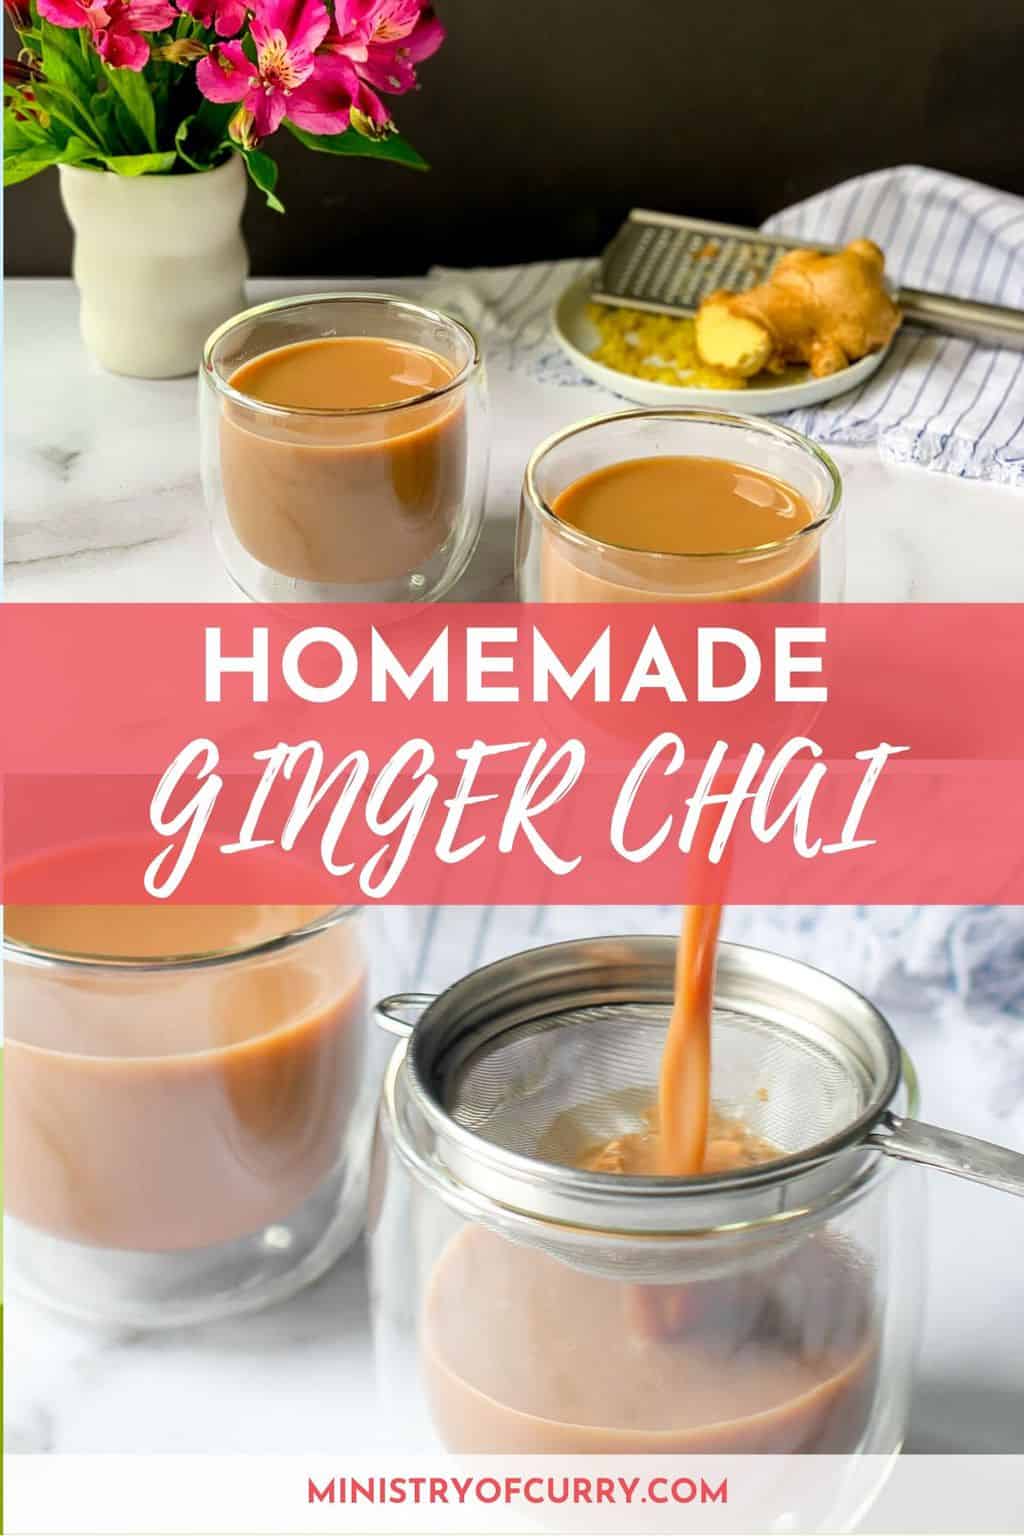
Dish: chai